John Cockerton

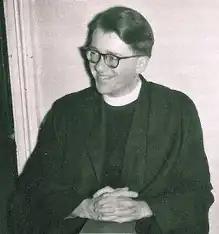
Cockerton in undated photo

John Clifford Penn Cockerton (1927 – 9 December 2015) was a British Anglican priest and academic. He was Warden of Cranmer Hall, an Anglican theological college, from 1968 to 1970, and was Principal of St John's College, Durham from 1970 to 1978.